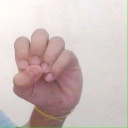
अक्षर: उ